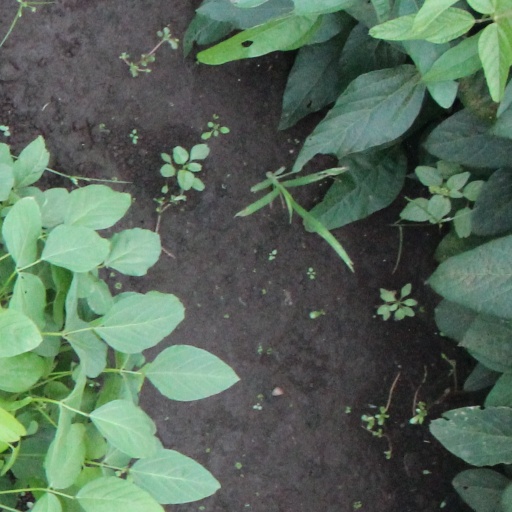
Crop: soybean